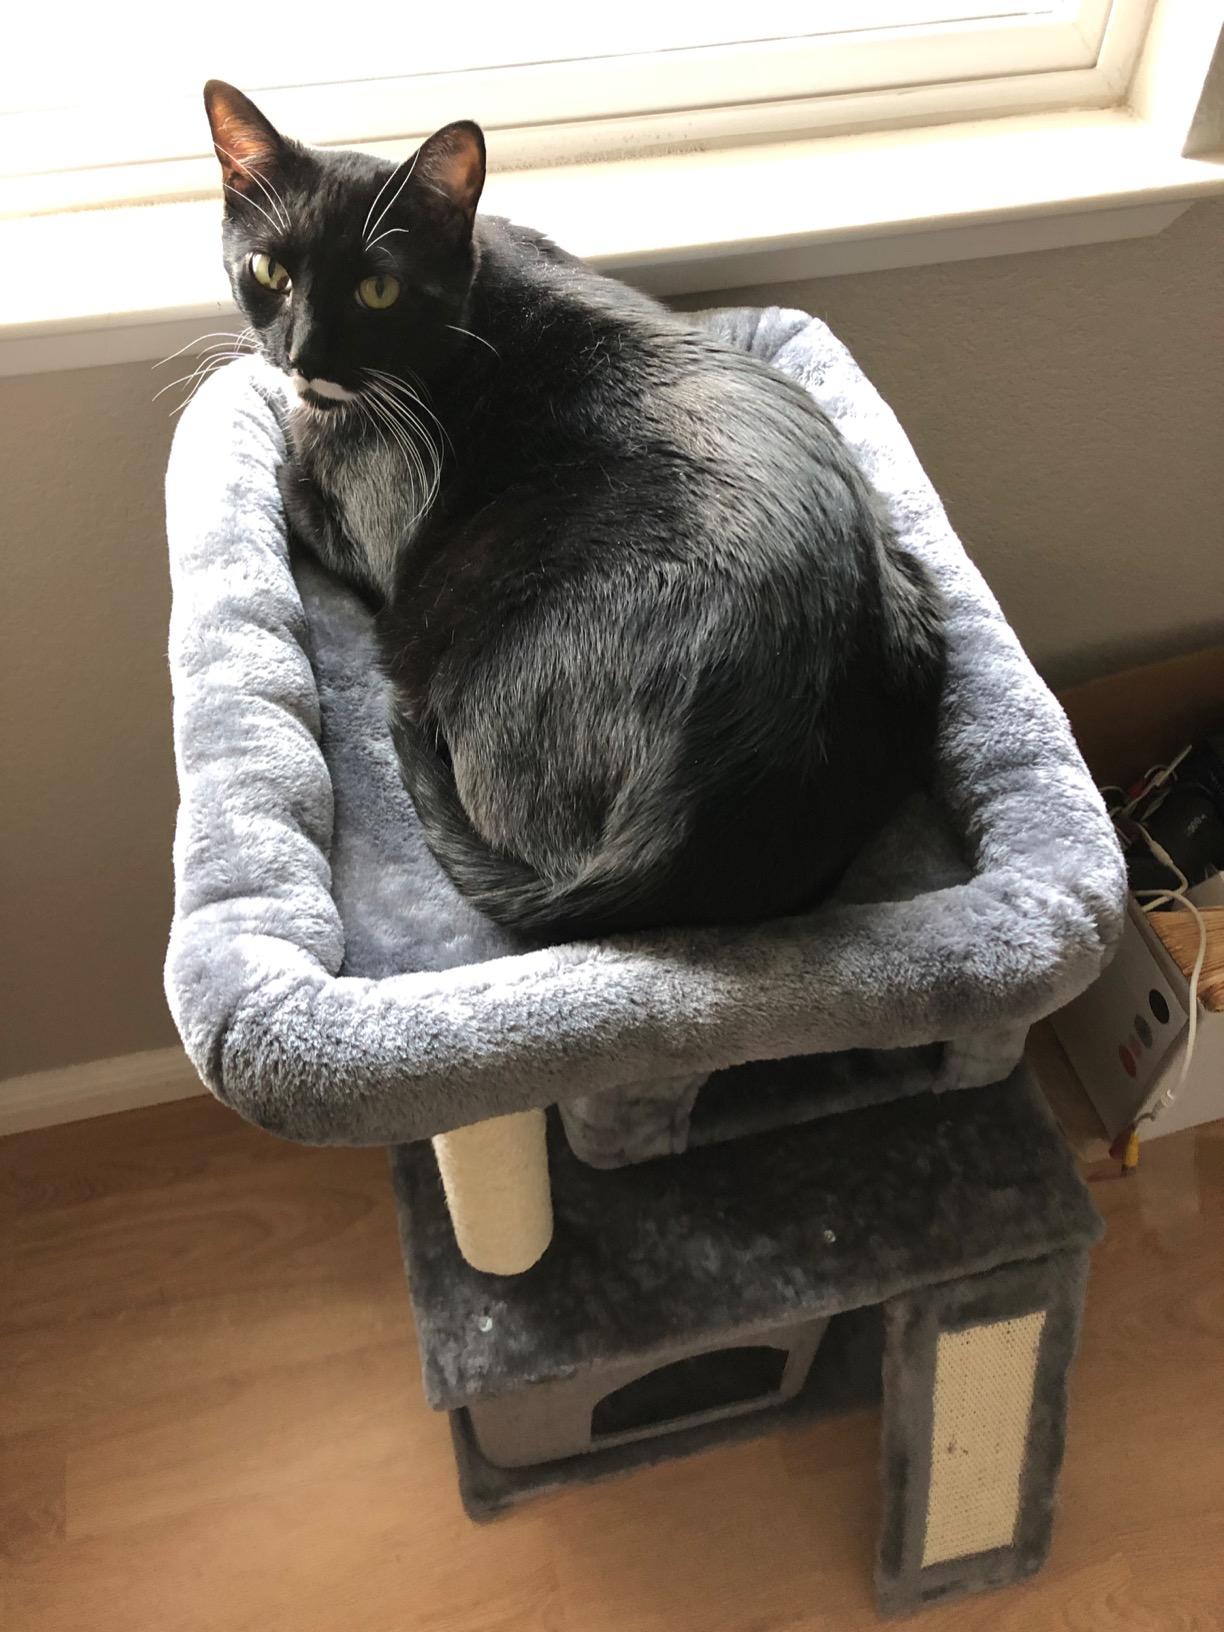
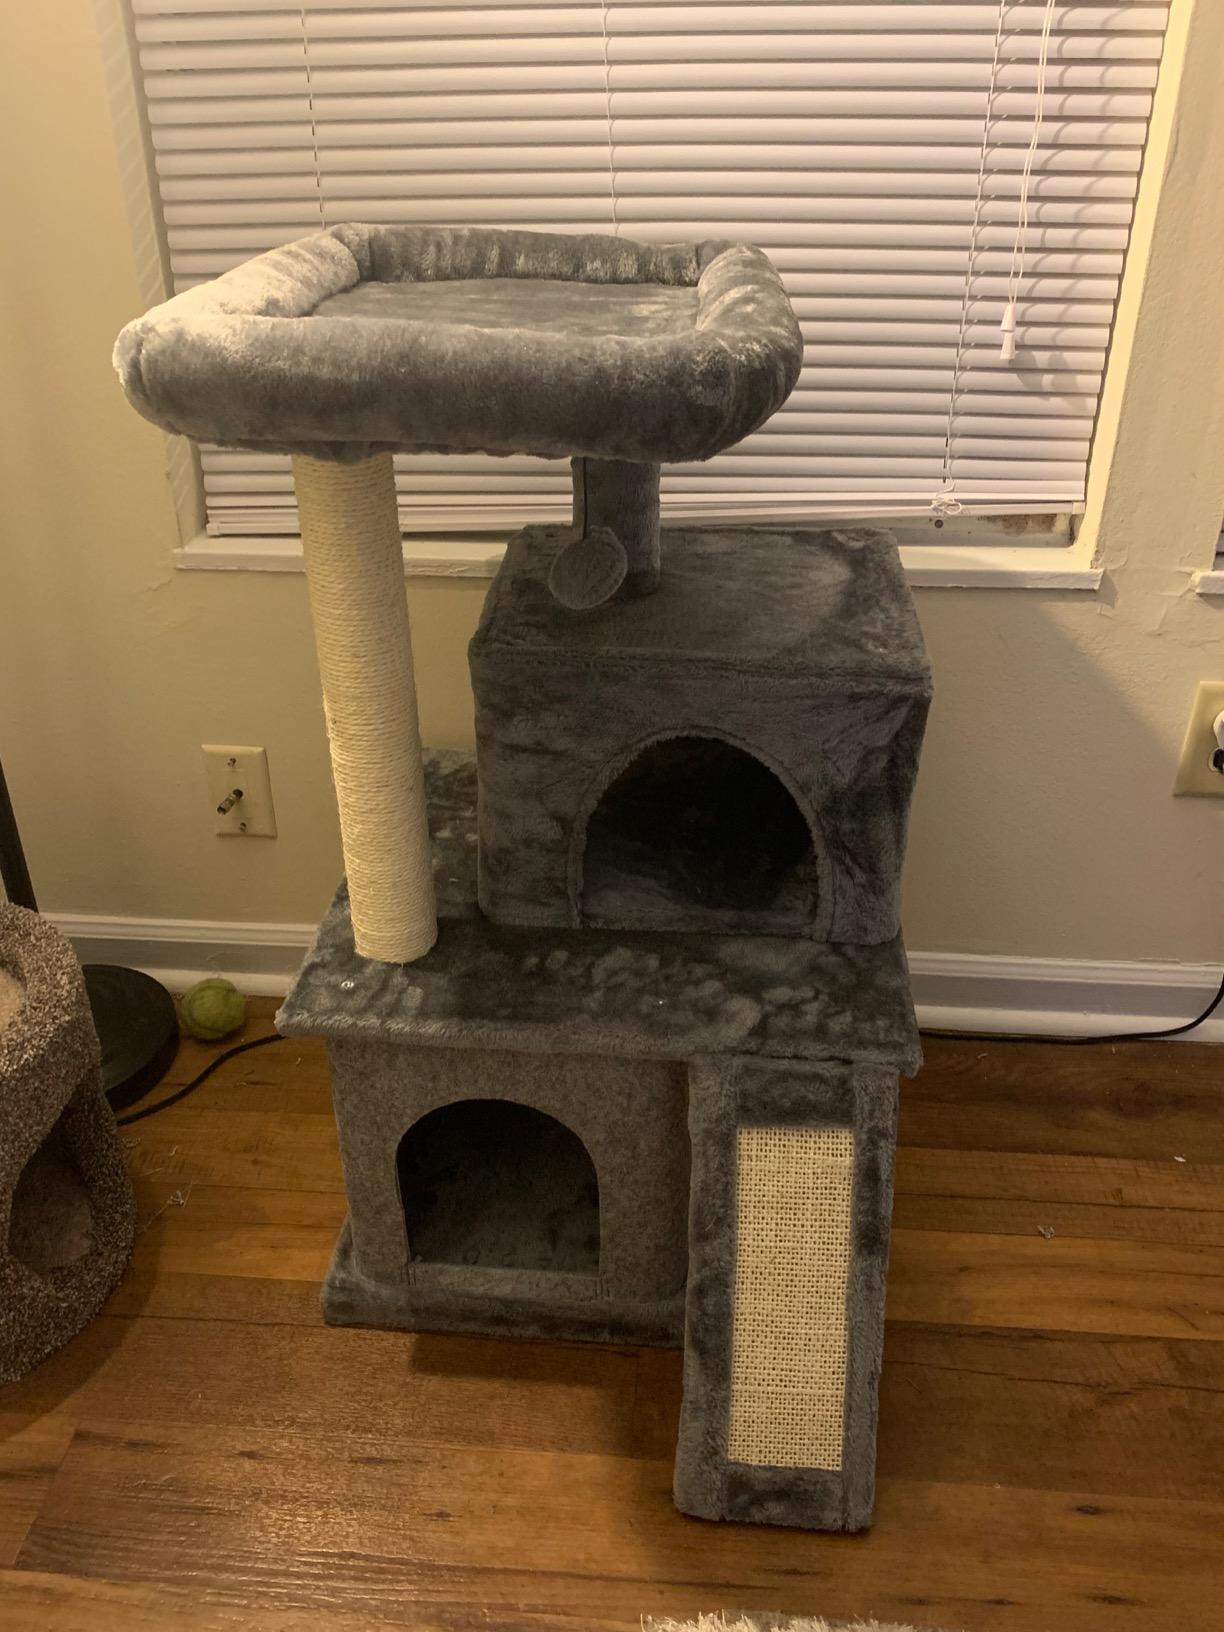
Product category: items_cat tree
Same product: yes